I'm Going to Live by Myself

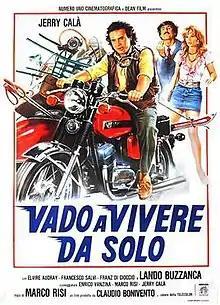
Italian theatrical release poster by Enzo Sciotti

I'm Going to Live by Myself is a 1982 Italian comedy film. It marked the feature film debut of Marco Risi. The film achieved a "cult" status and generated a 2008 sequel, "Torno a vivere da solo".